List of Type T2 tankers

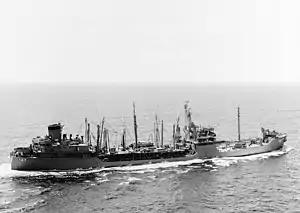
USS "Neches"

in 1946. To American Tankers Corporation, Wilmington in 1951 then National Bulk Carriers Inc, Wilmington in 1954. To Sabine Transportation Co, Baltimore, Maryland in 1958 and renamed "Trinity". Rebuilt in 1959 and again in 1967. Scrapped in 1985 at Gadani Beach, Pakistan.